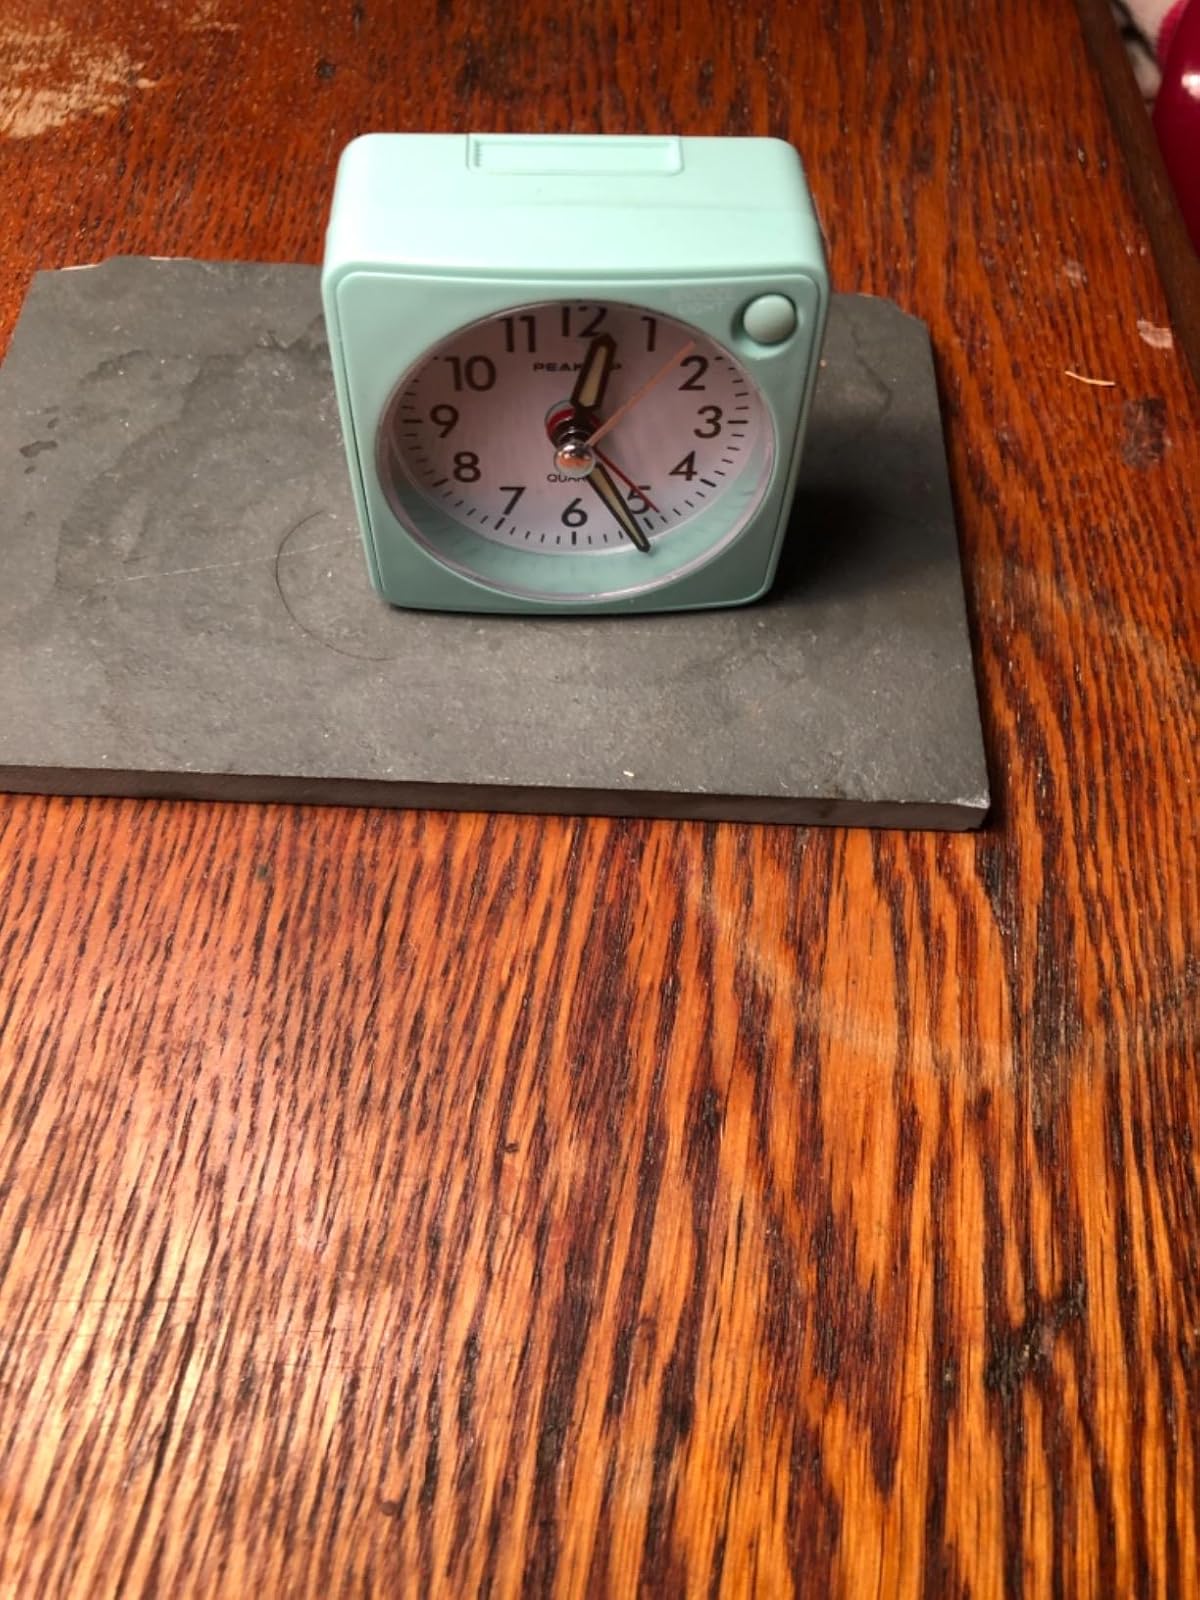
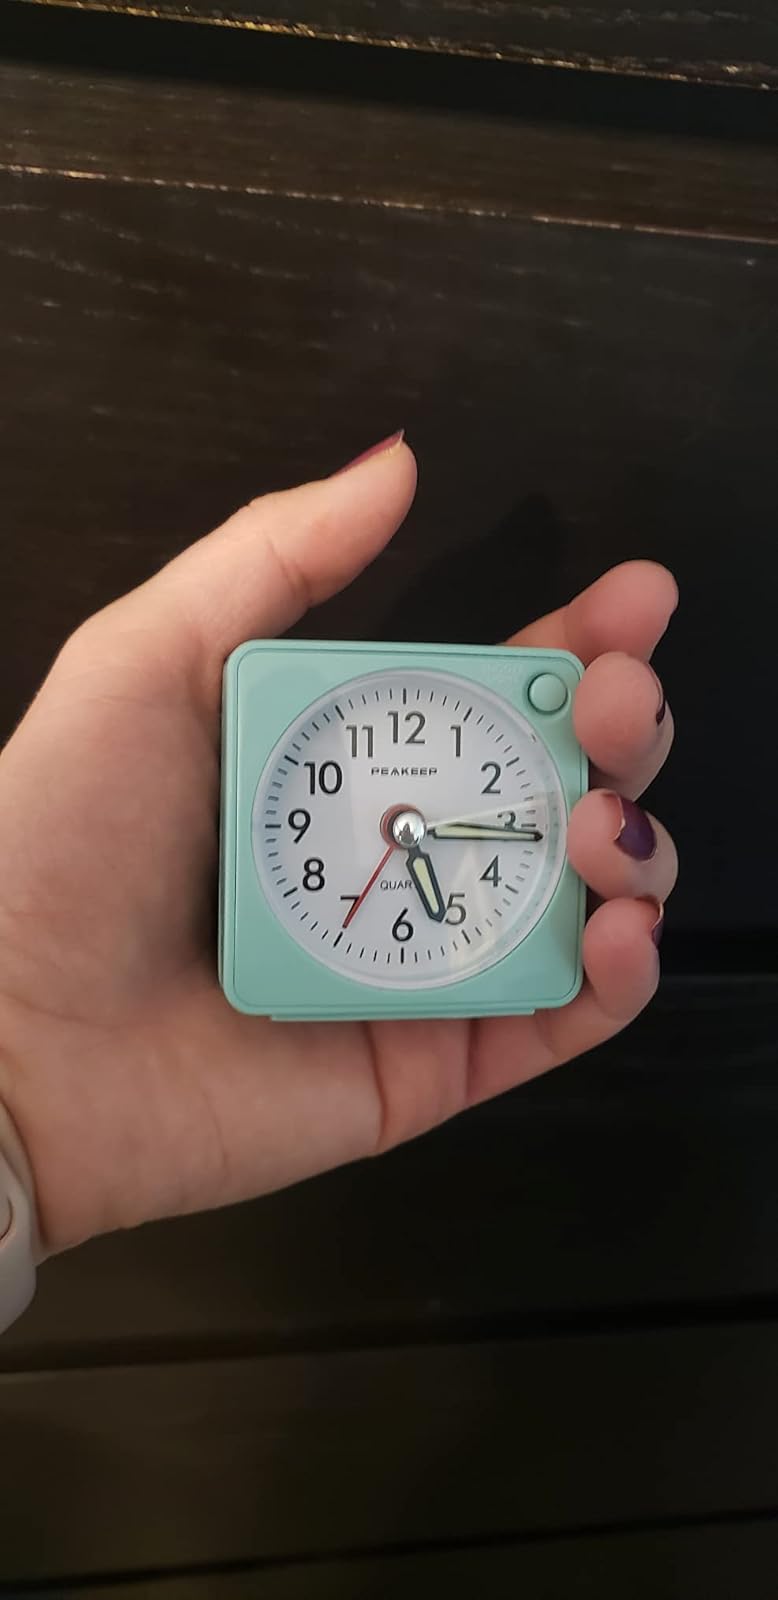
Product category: clock
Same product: yes